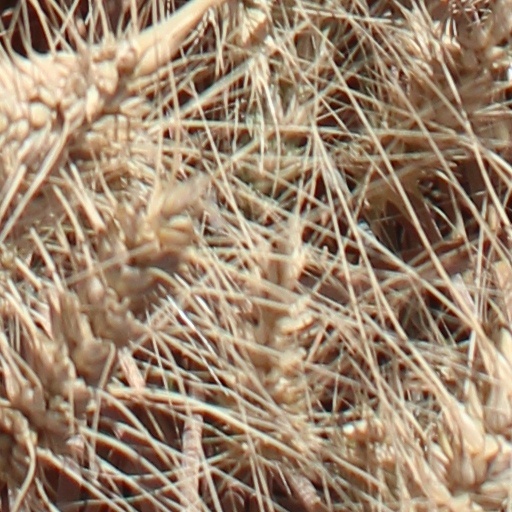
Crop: wheat